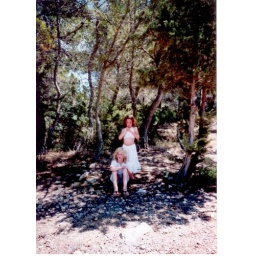
Django and India in Ibiza, car stuck on a rock